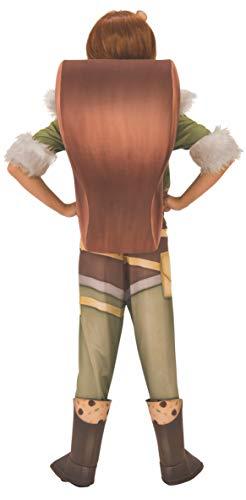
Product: Rubie's Costume Squirrel Girl Marvel Rising Secret Warriors Deluxe Child Costume
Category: Toys & Games | Dress Up & Pretend Play | Costumes
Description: Includes: Jumpsuit with fur accents, Boot Tops with shoe covers, Detachable Tail and Headband.
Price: $11.99 - $39.66